Edwina Mountbatten, Countess Mountbatten of Burma

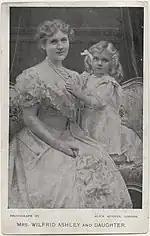
Mountbatten with her mother circa 1907

Edwina Cynthia Annette Ashley was born in 1901, the elder daughter of Wilfrid Ashley (later 1st Baron Mount Temple), who was a Conservative member of Parliament. Her younger sister was Mary Ashley (Lady Delamere). Patrilineally, she was a great-granddaughter of the reformist 7th Earl of Shaftesbury. Edwina's mother, Amalia Mary Maud Cassel (1879–1911), was the only child of the international magnate Sir Ernest Cassel (1852–1921), friend and private financier to the future King Edward VII. Cassel had been born in Cologne, Prussia, of Jewish origin. He was one of the richest and most powerful men in Europe.